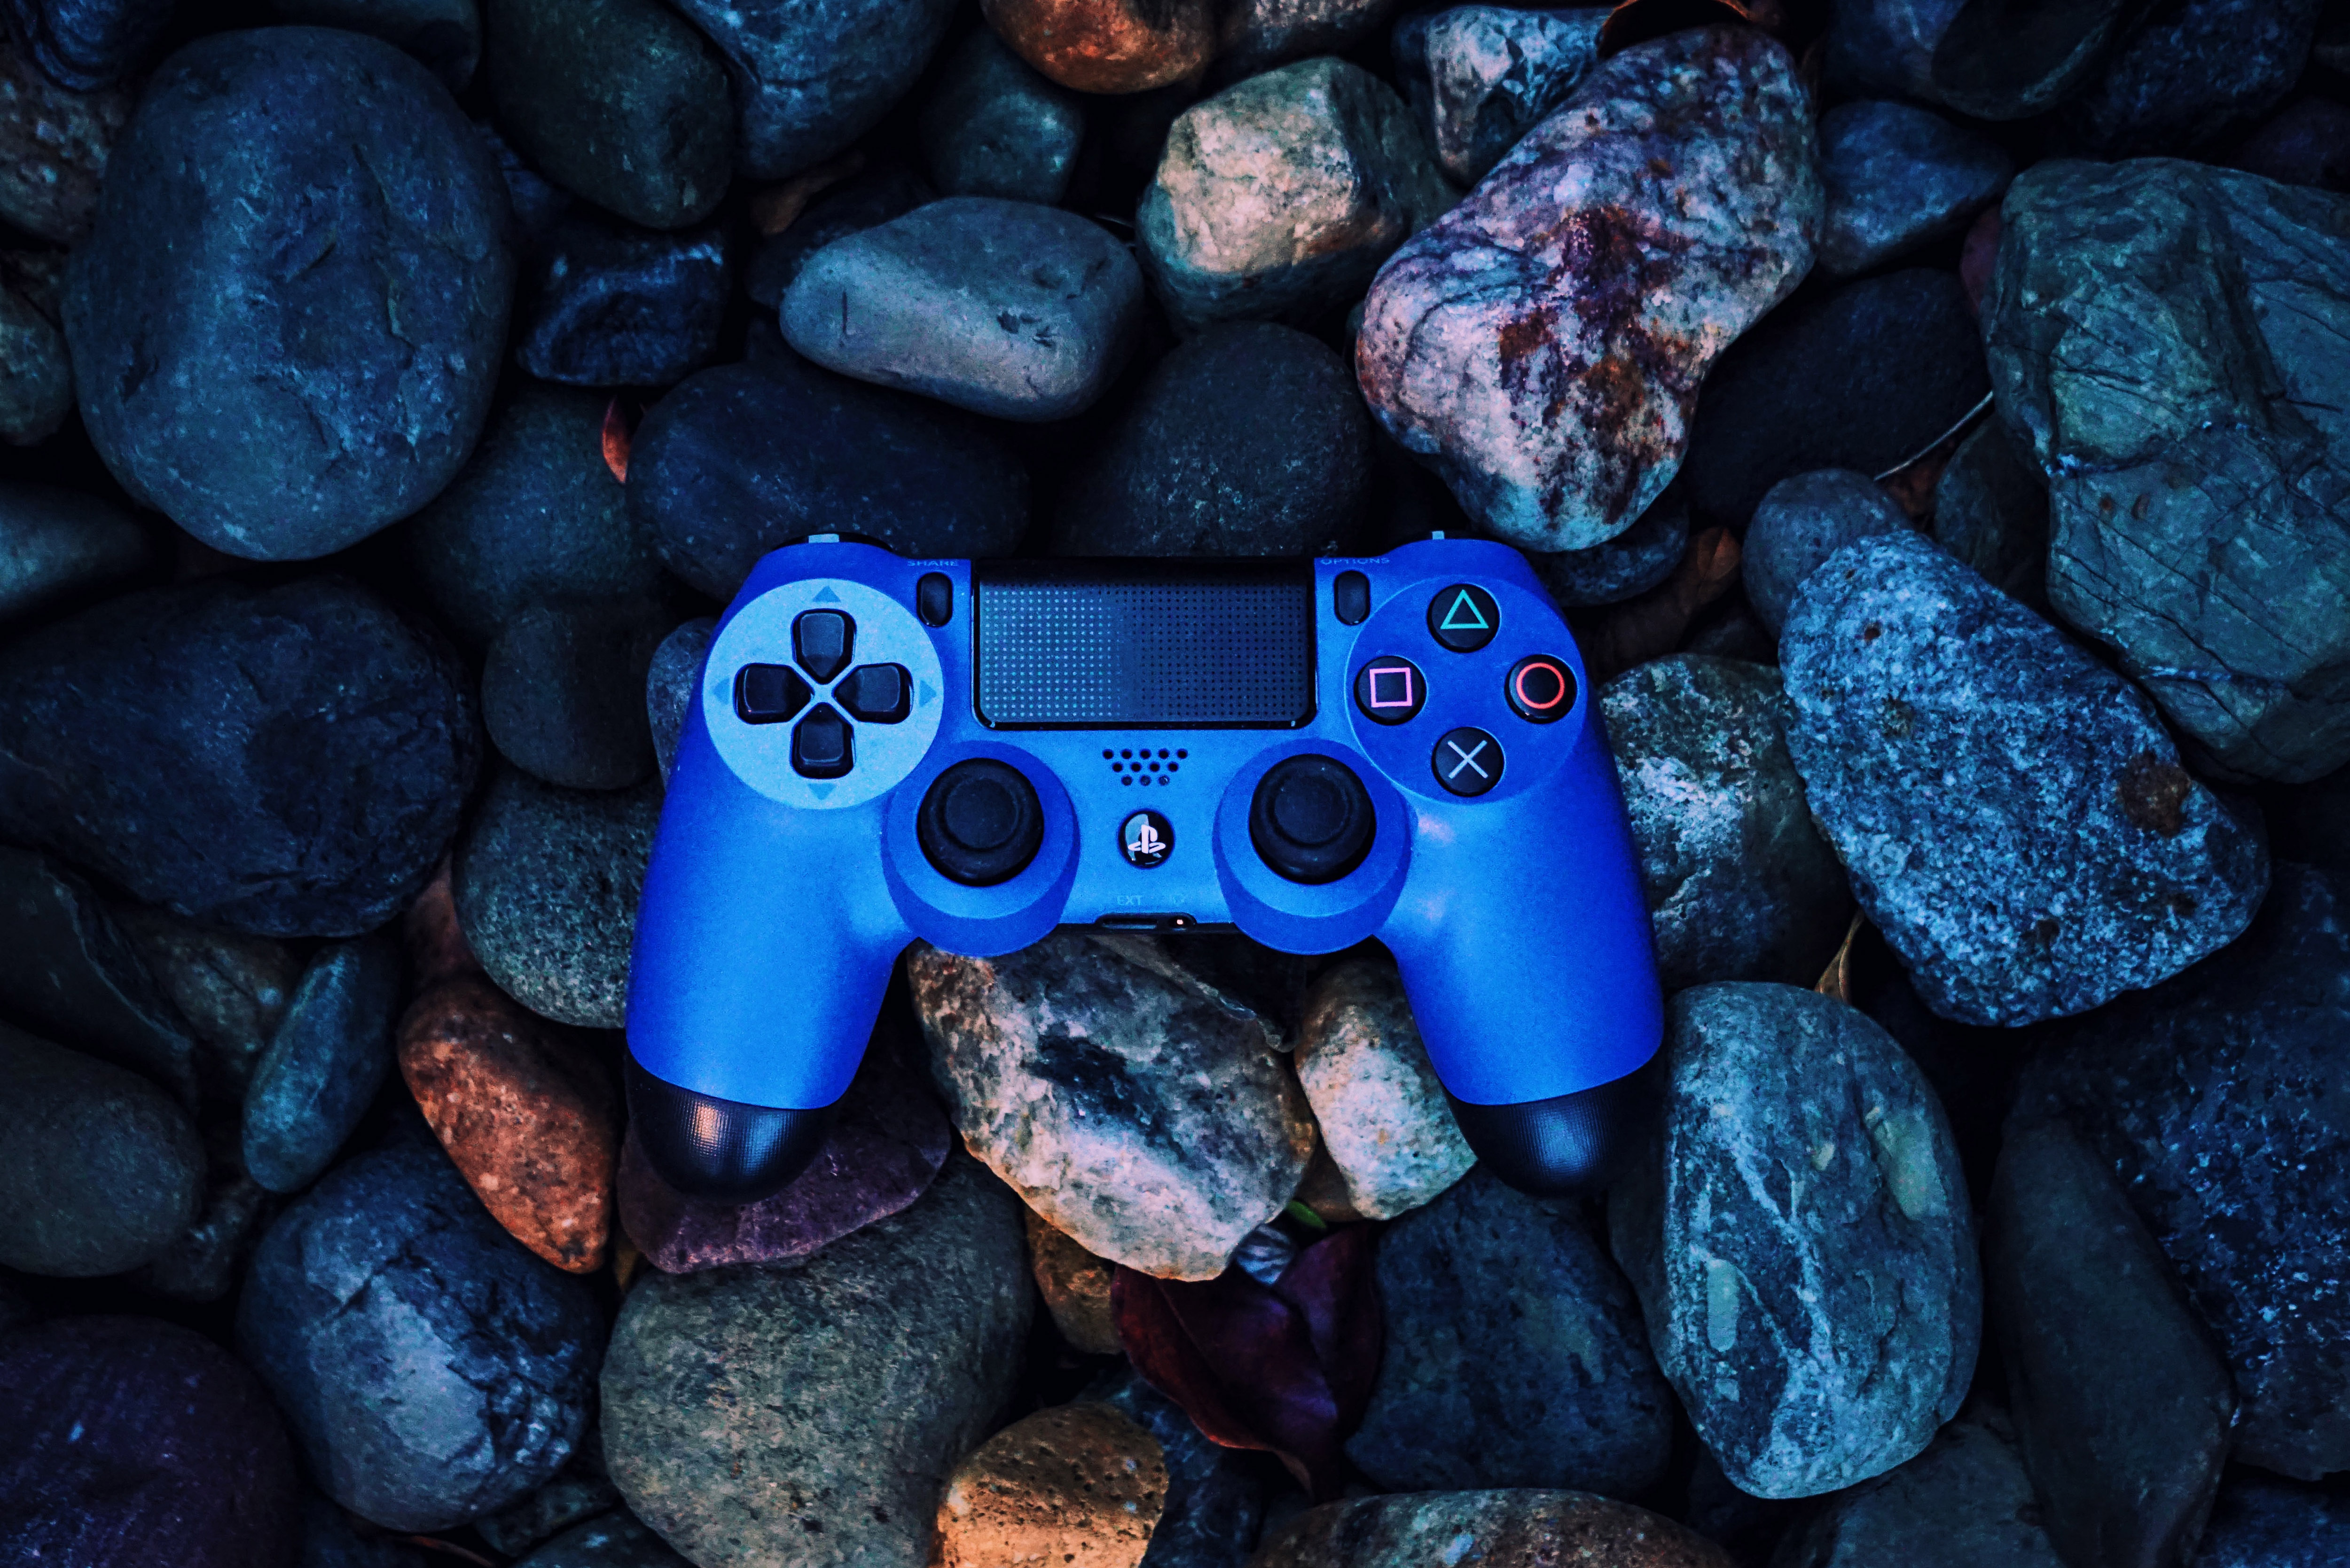
blue, game controller, electronic device, gadget, technology, input device, home game console accessory, Video game accessory, playstation, playstation accessory, peripheral, electric blue, video game console, rock, games